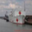
Label: ship